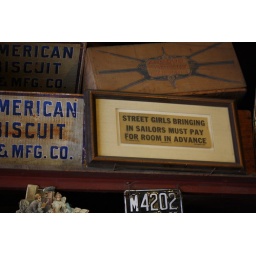
street girls bringing in sailors